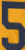
Number: 5